Sir William Bull, 1st Baronet

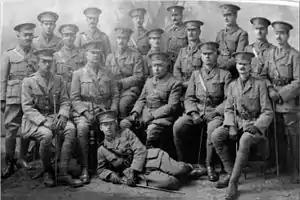
Officers of the C Company of Bushmen (West London Volunteers) 1915. Sir William Bull is in the centre.

Sir William James Bull, 1st Baronet, (29 September 1863 – 23 January 1931) was an English solicitor and Conservative Party politician.